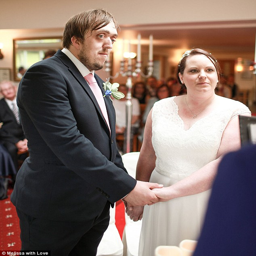
person admits he was about saying his vows and said his fondest memory was when the pair had their photographs taken